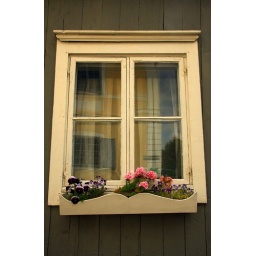
Window with yellow reflection of a house within its frame. Porvoo. Finland